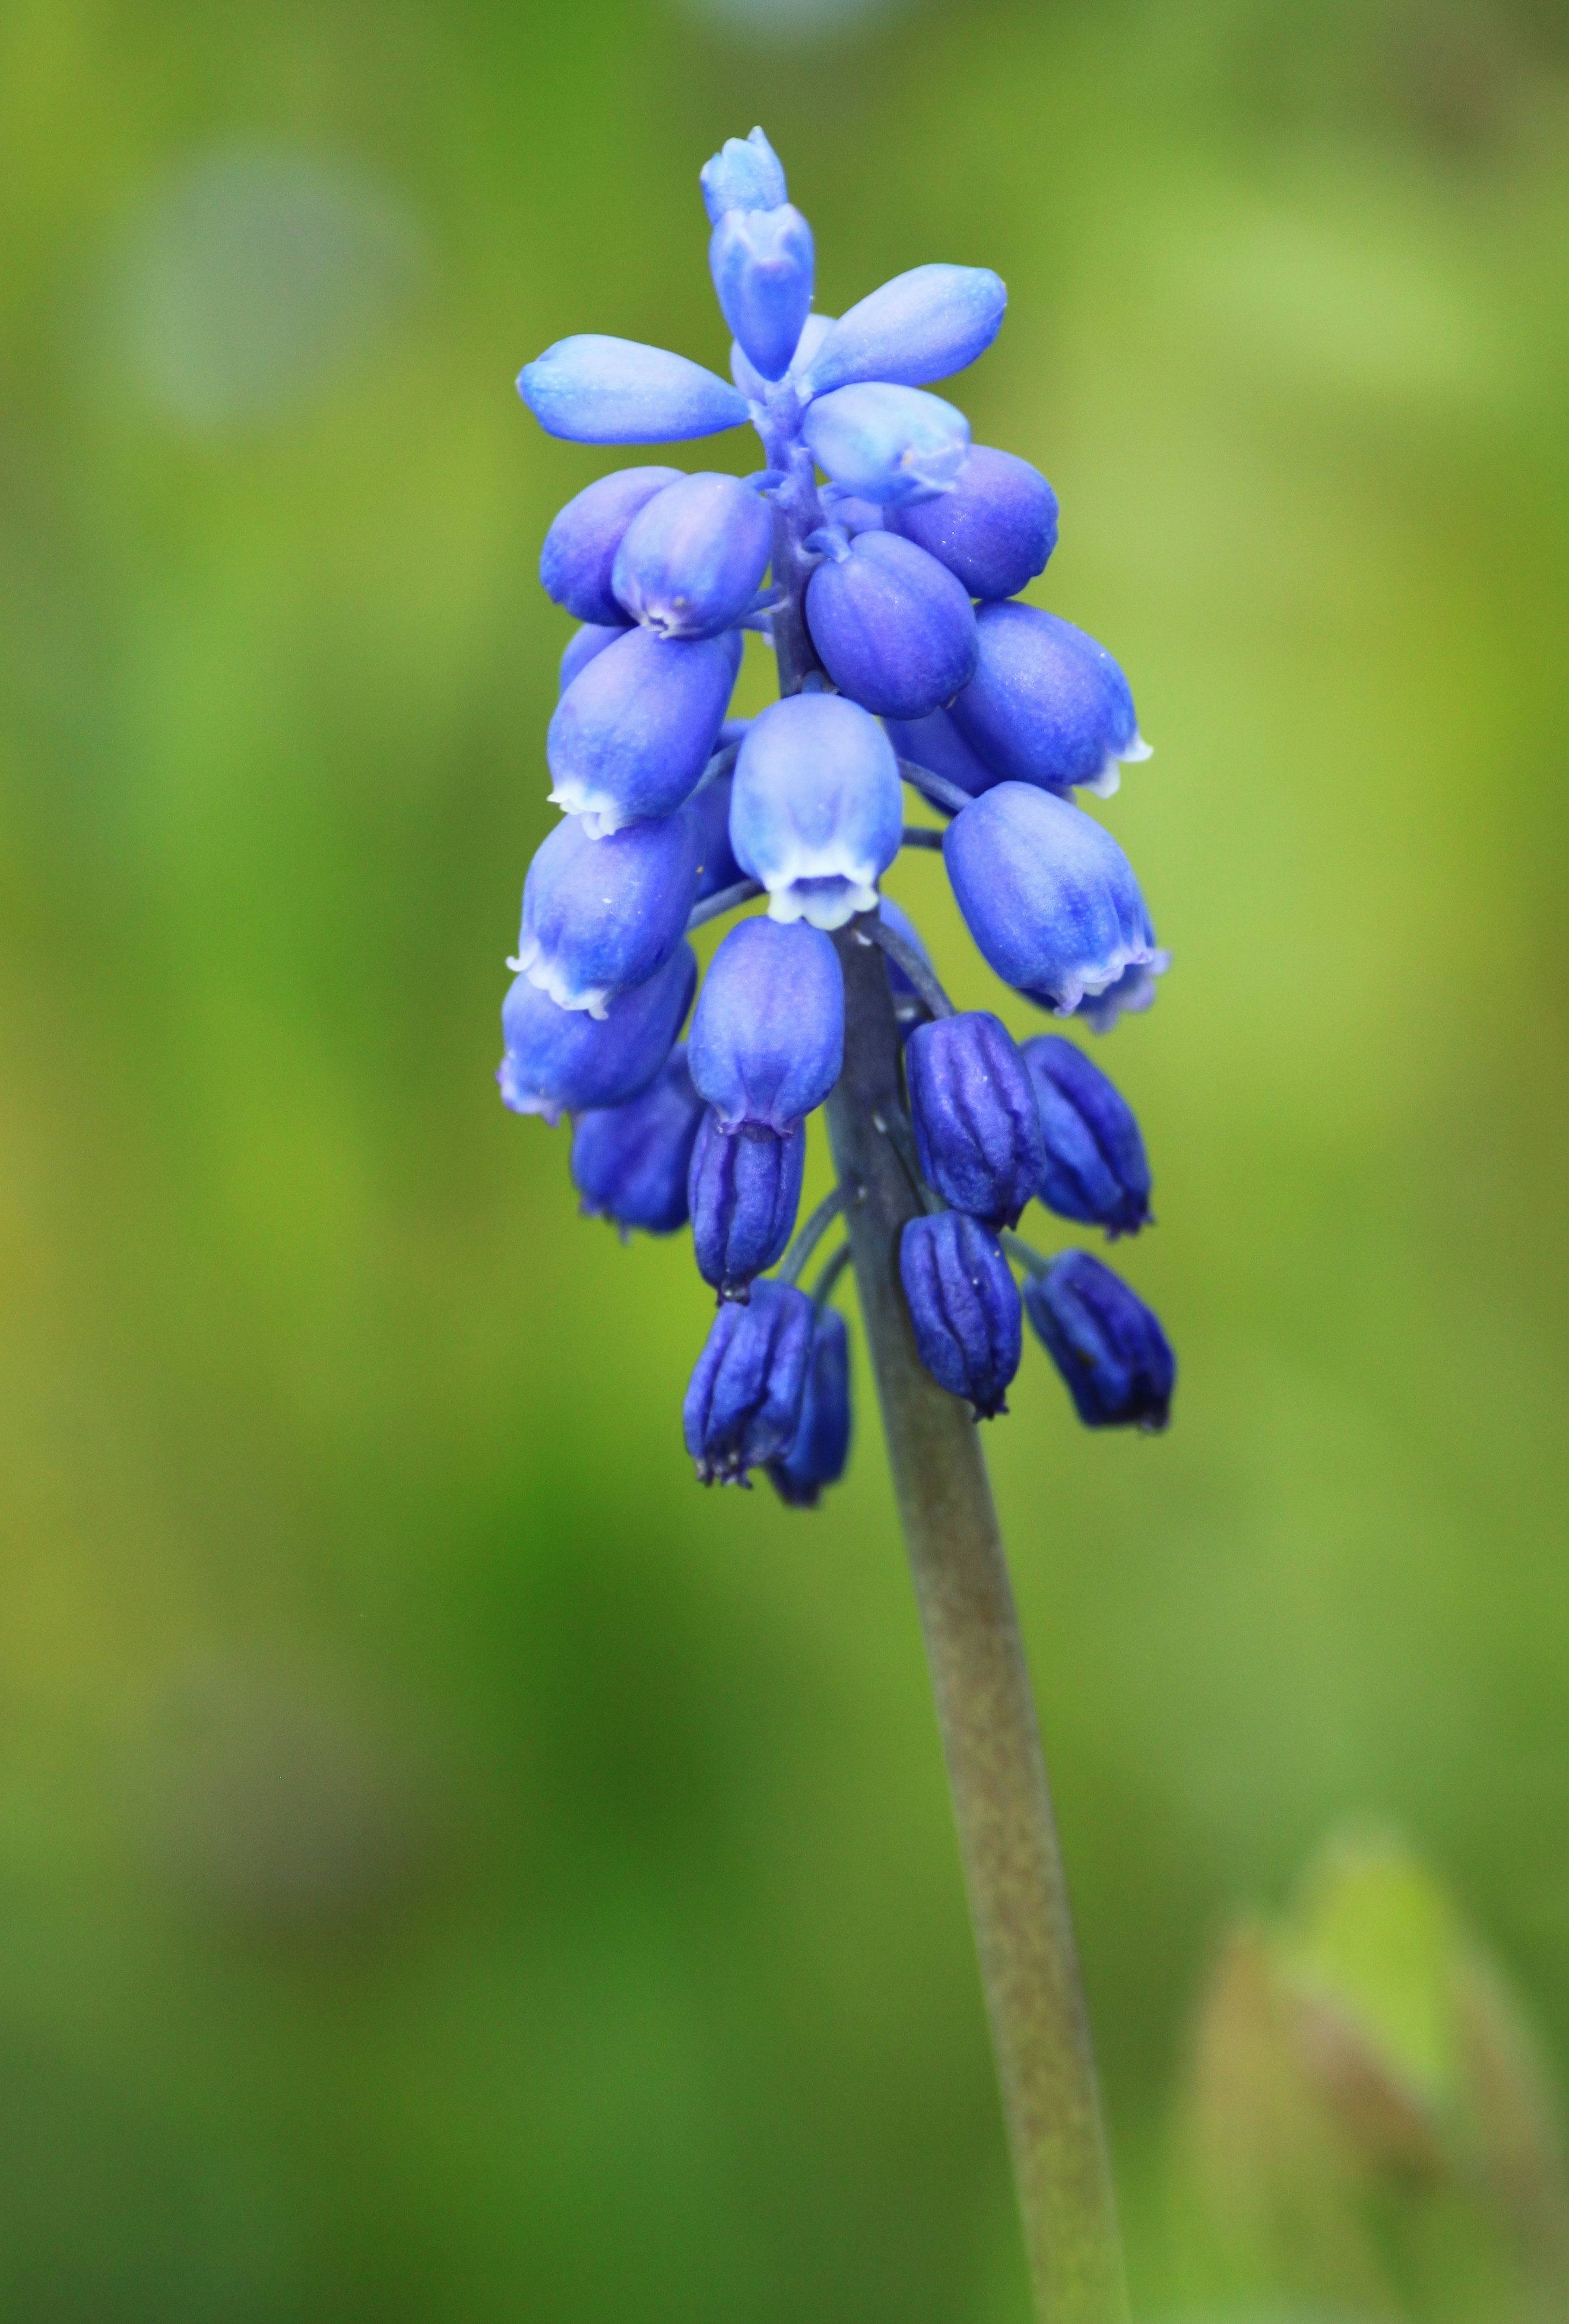
nature, blossom, plant, flower, bloom, green, herb, produce, botany, blue, close, flora, wildflower, close up, muscari, balls, flower garden, hyacinth, macro photography, garden plant, flowering plant, plant stem, land plant, grape shape